Georg and Vera Leisner

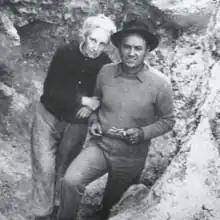
Vera Leisner and Octávio da Veiga Ferreira inside the western chamber of the Praia das Maçãs Prehistoric Monument in 1961

Georg and Vera Leisner were married German prehistorians and archaeologists who, after becoming a Lt Colonel and a nurse, spent many years studying fourth and third millennia BCE megalithic sites in Iberia. The work of the Leisners is widely acknowledged as one of the most important contributions to the study of the megalithic phenomenon in Iberia. They produced numerous publications on this topic, almost all published jointly, which remain the classic reference works on the Portuguese and Spanish megalithic. They developed a systematic method of research based on direct observation, drawings and photographs, coupled with the discussion of available sources. Over several decades, they visited, studied and described hundreds of megalithic monuments throughout Spain and Portugal. Vera Leisner (born Amanda Vera de la Camp) was born in New York on 4 February 1885 and died in Hamburg on 31 May 1972. Her husband, who was fifteen years older, was born in Kiel on 2 September 1870 and died in Stuttgart on 20 September 1957.